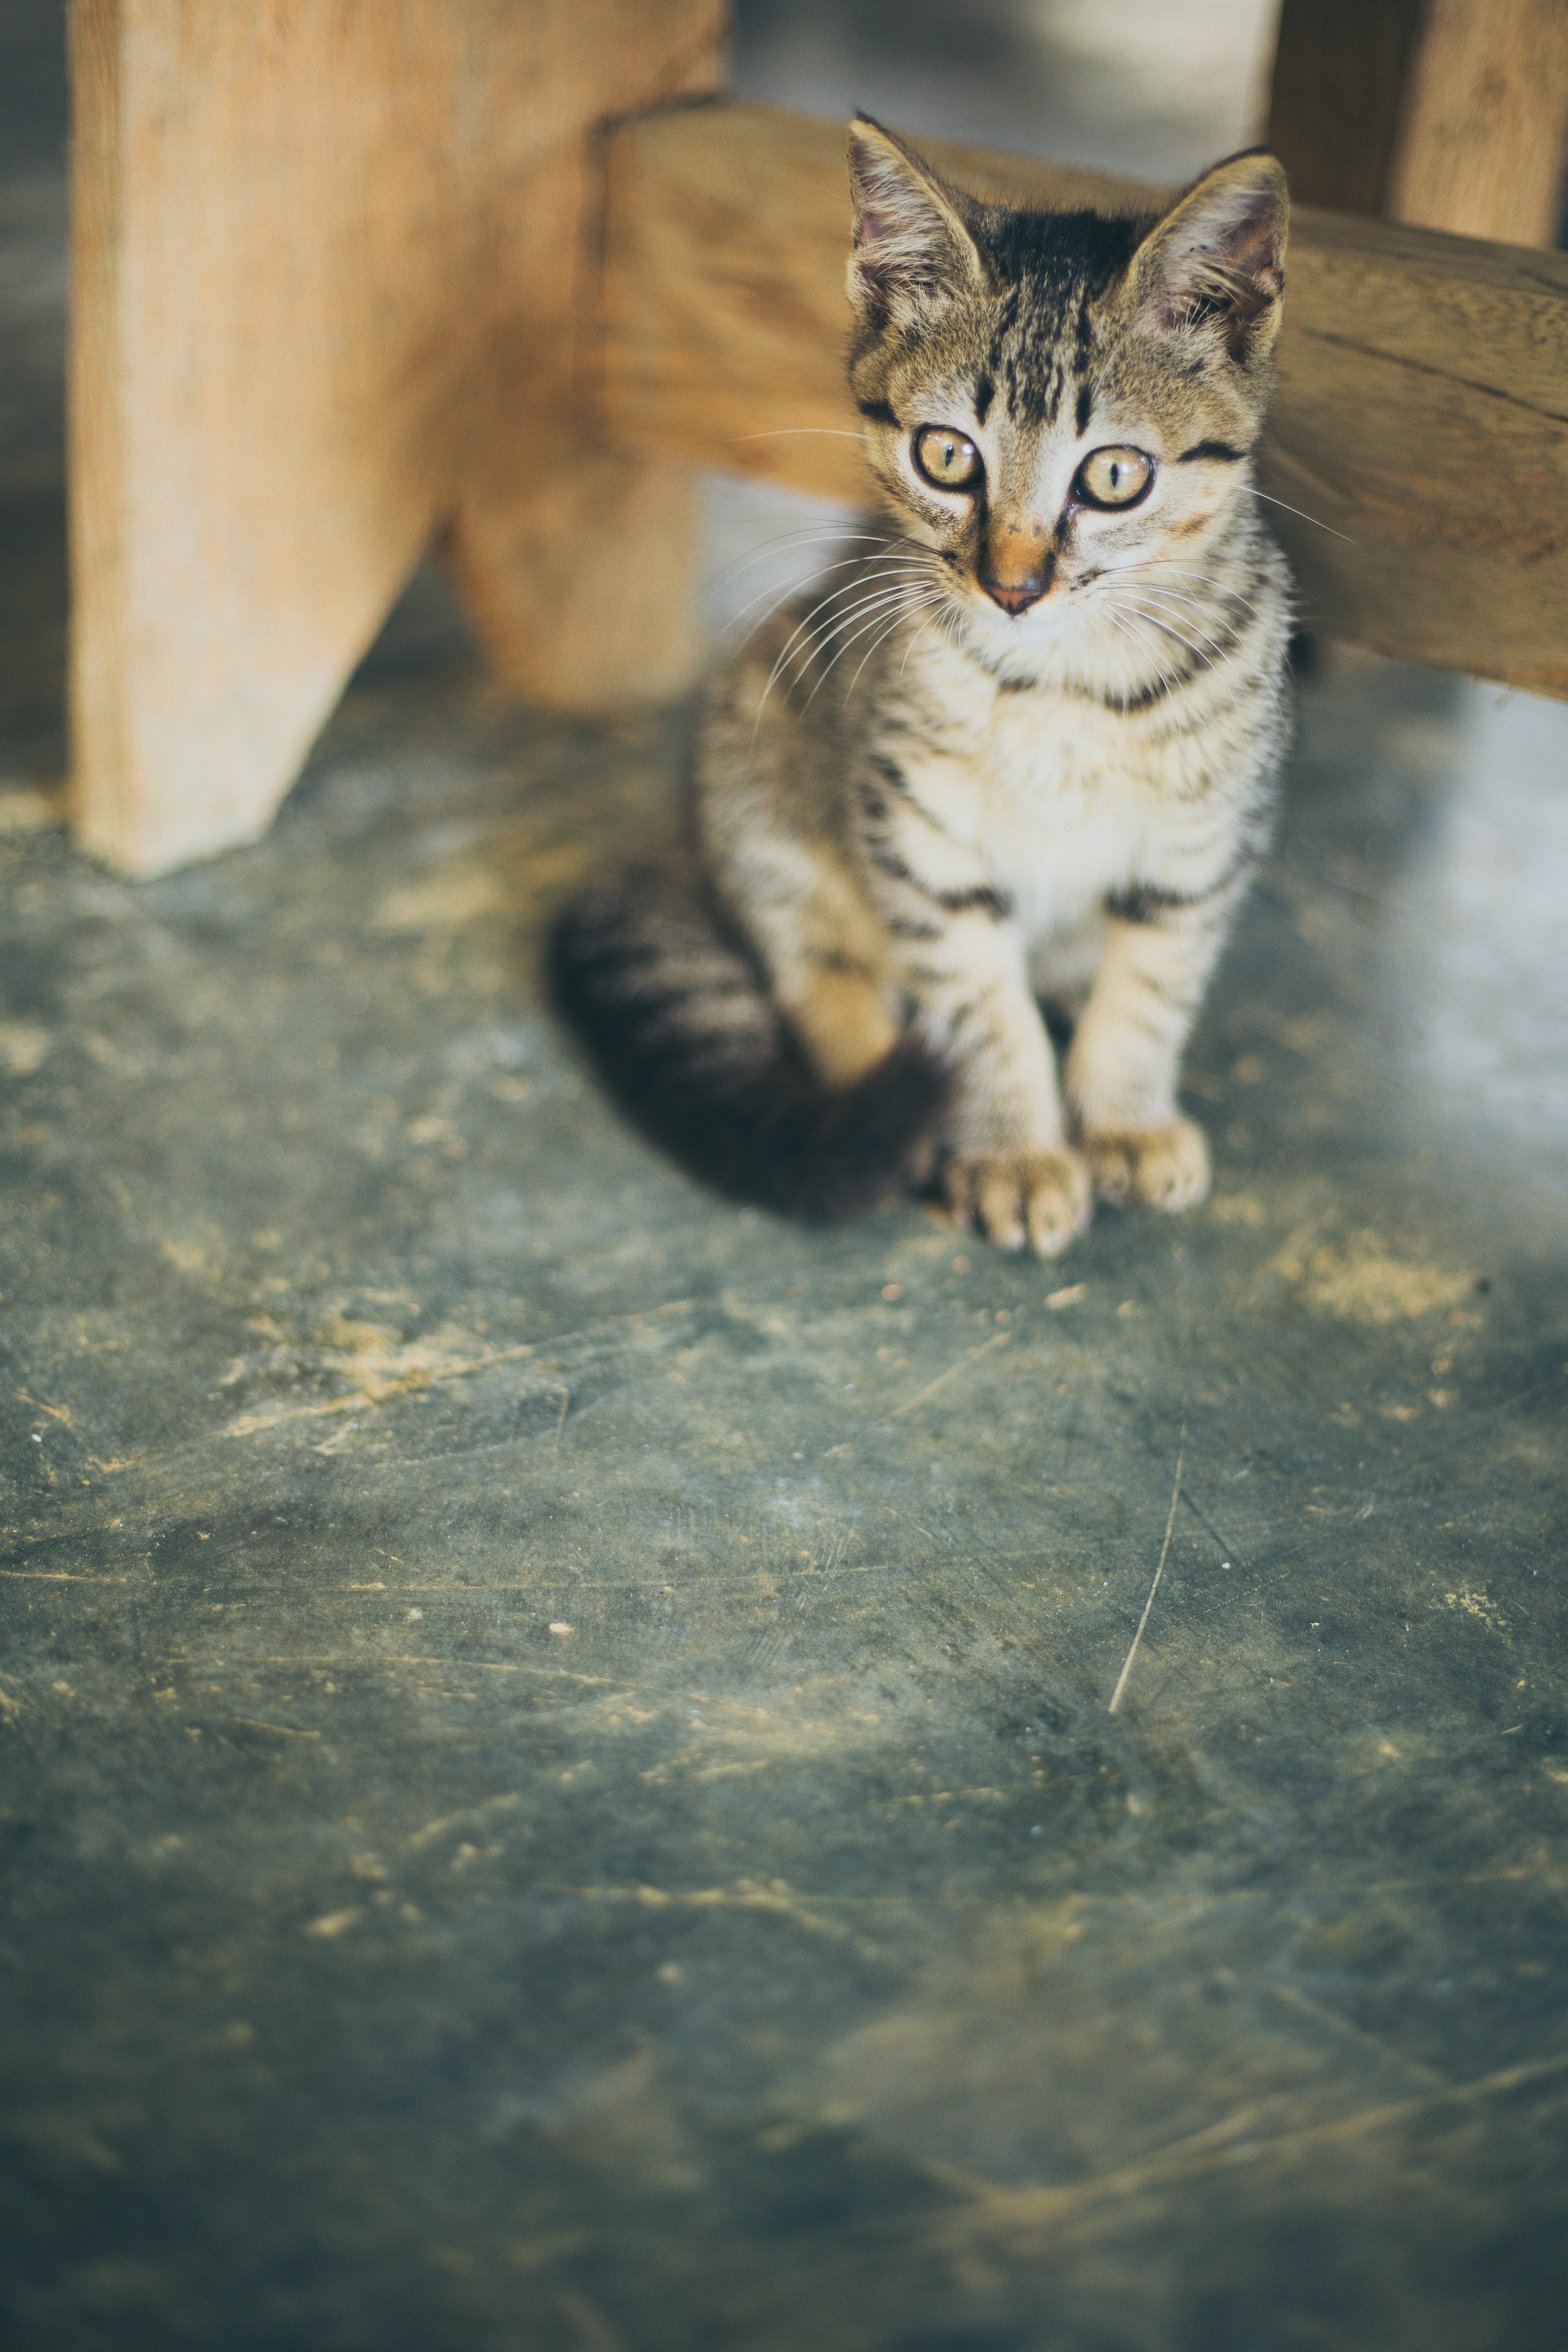
cat, mammal, small to medium sized cats, whiskers, felidae, tabby cat, european shorthair, wild cat, carnivore, domestic short haired cat, kitten, eye, asian, snout, sky, organism, aegean cat, fur, rusty spotted cat, pixie bob, photography, ocicat, dragon li, paw, fawn